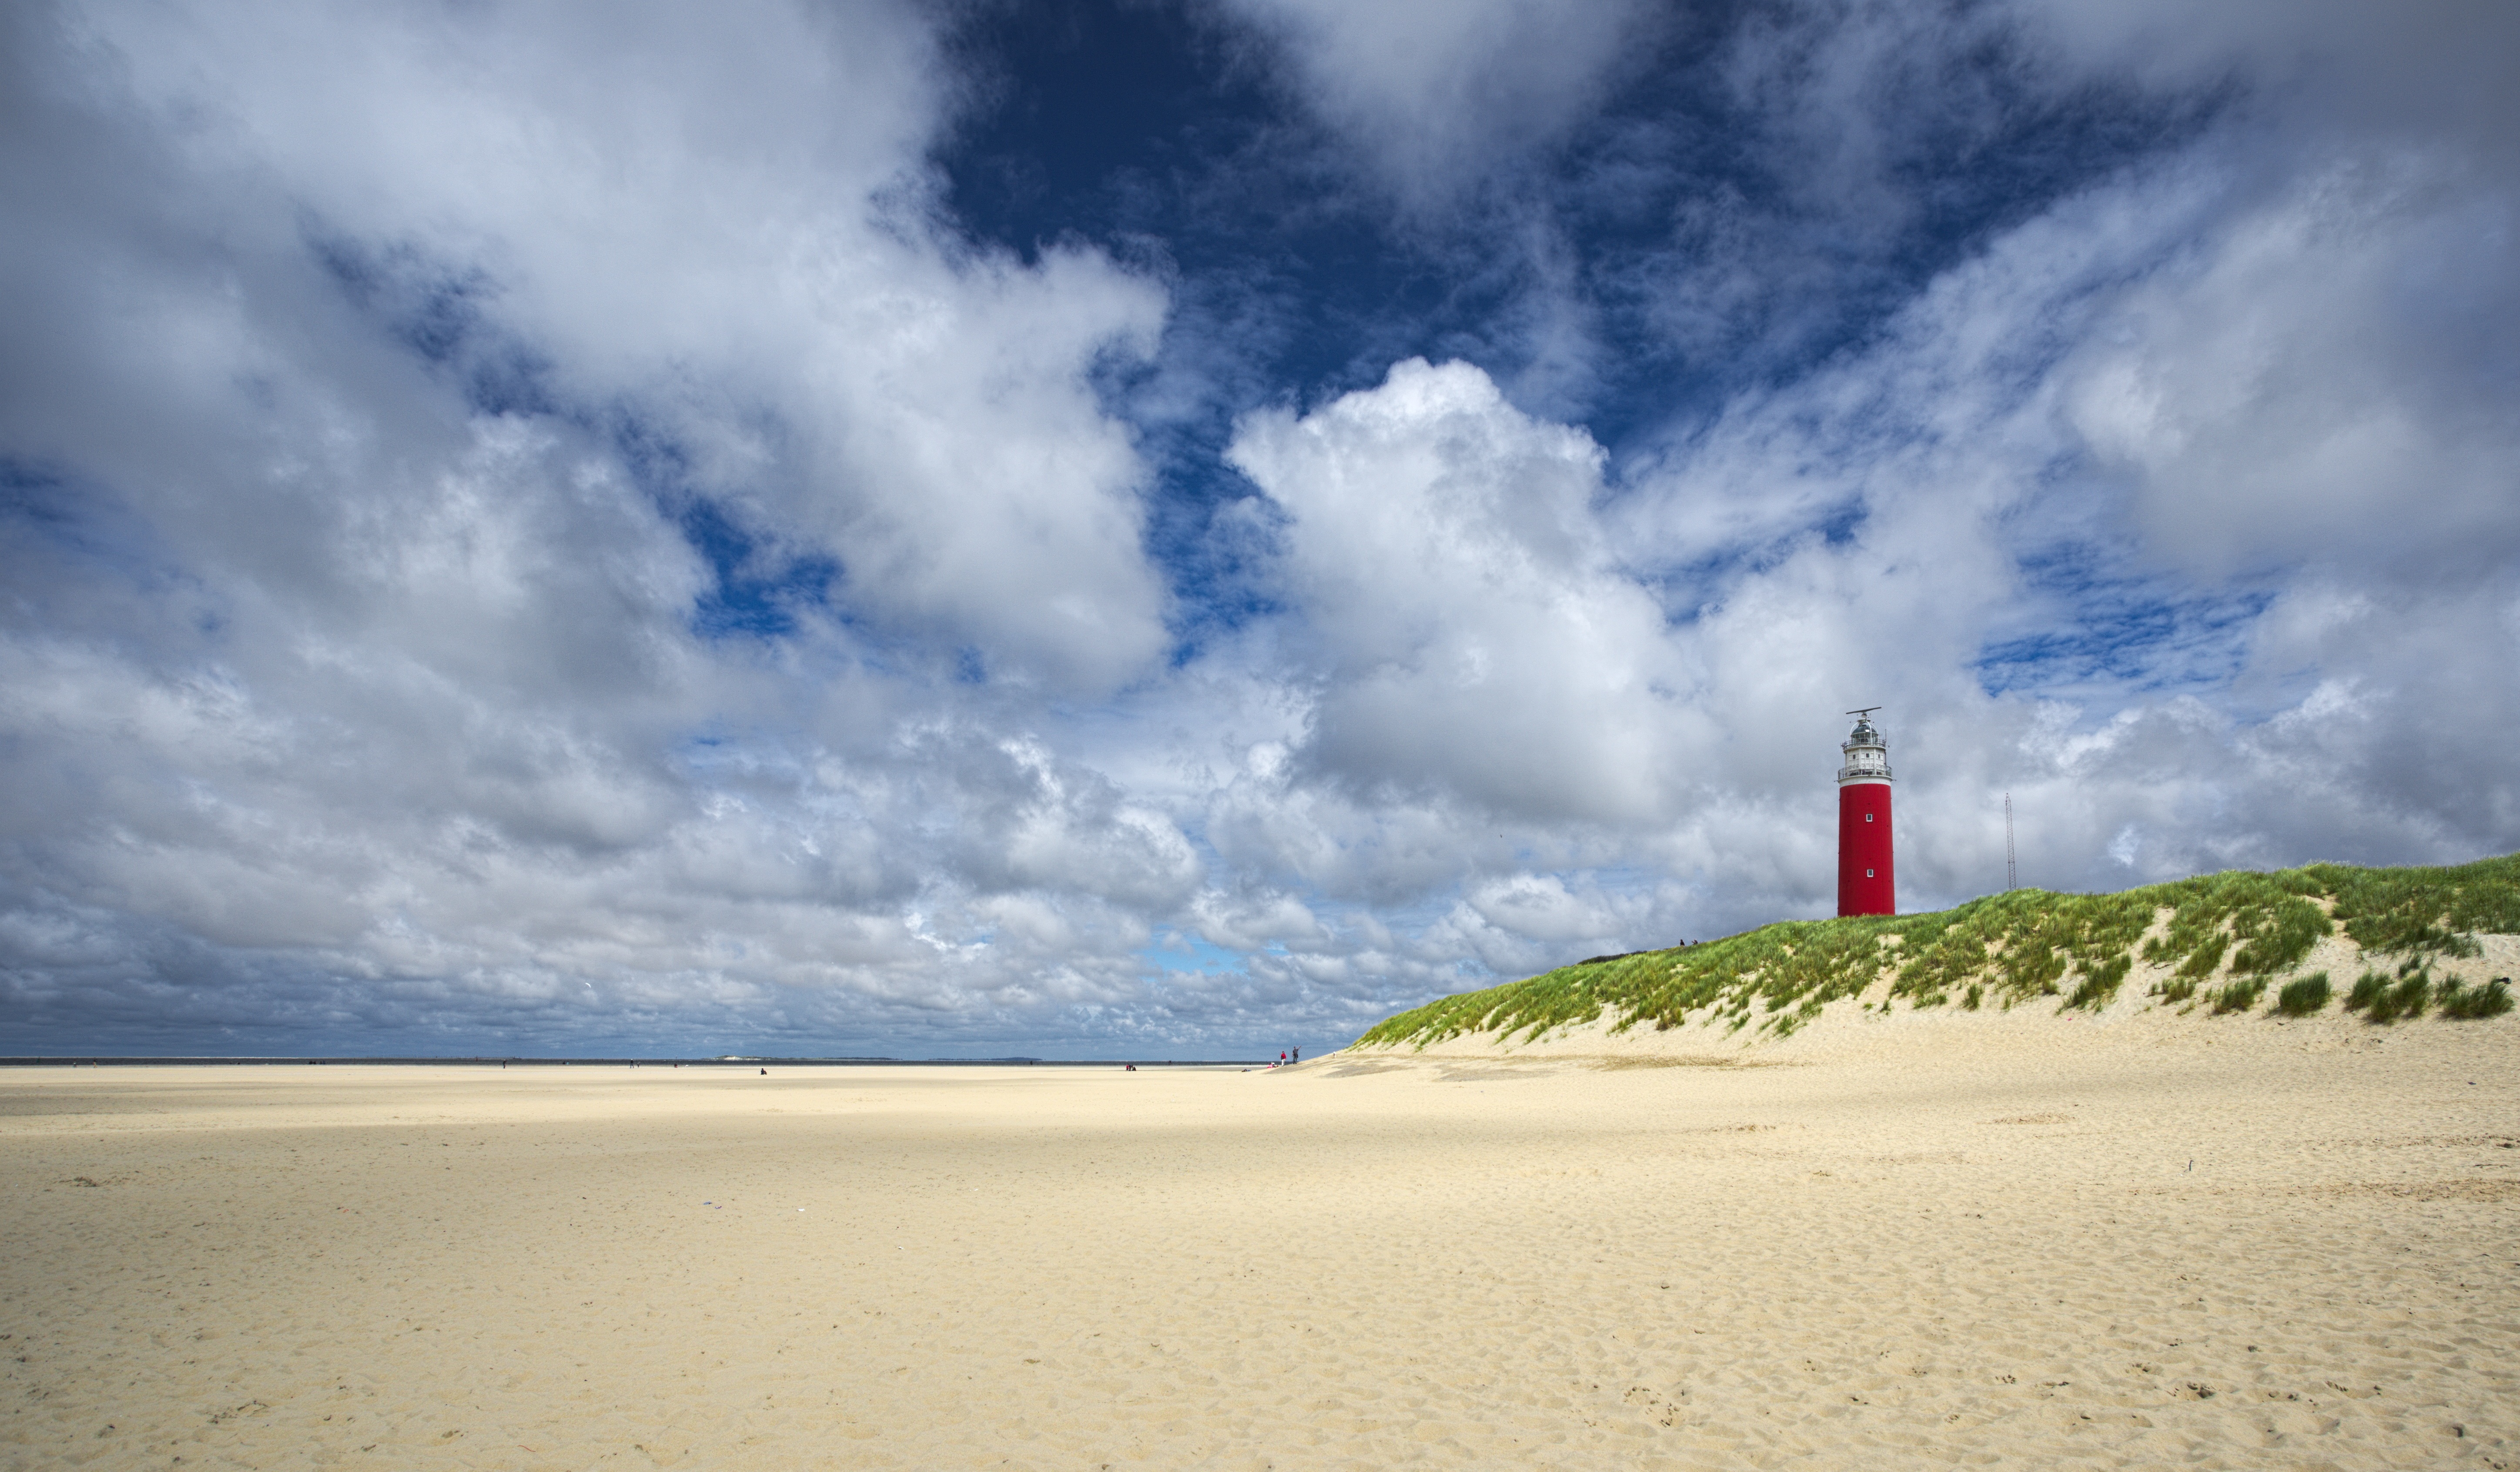
beach, landscape, sea, coast, nature, sand, ocean, horizon, cloud, lighthouse, sky, dune, shore, wave, wind, summer, travel, holiday, beacon, material, body of water, dunes, netherlands, clouds, habitat, north sea, texel, atmospheric, seafaring, landform, meteorological phenomenon, natural environment, geographical feature